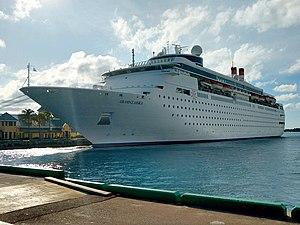
Bahamas Paradise Cruise Line est une compagnie maritime américaine, spécialisée dans les croisières, dont le siège est installé à Deerfield Beach. Elle est fondée en 2014 par les dirigeants de la Celebration Cruise Line, qui a cessé ses activités suite à l’avarie de son unique navire, le Bahamas Celebration, en octobre 2014.
Le Costa neoClassica est un navire de croisière construit en 1991 par les chantiers navals Fincantieri de Gênes pour la compagnie italienne Costa Croisières, dont il est le premier navire construit spécifiquement pour la croisière et, au moment de sa mise en service, le plus gros navire de la compagnie. Mis en service en décembre 1991 sous le nom de Costa Classica, il fait l’objet d’une importante rénovation à l’hiver 2014. Il intègre dès lors la neoCollection et voit son nom légèrement modifié, devenant le Costa neoClassica.